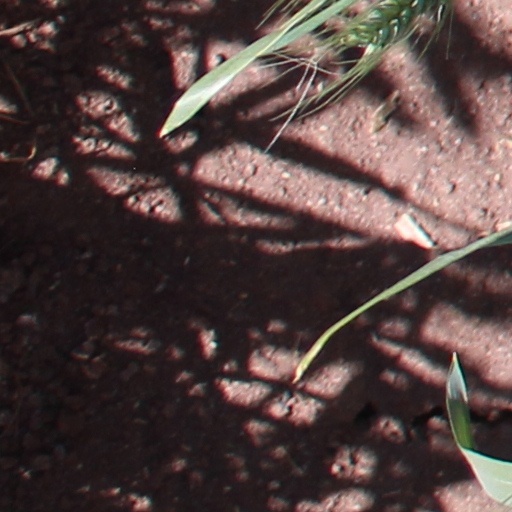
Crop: wheat